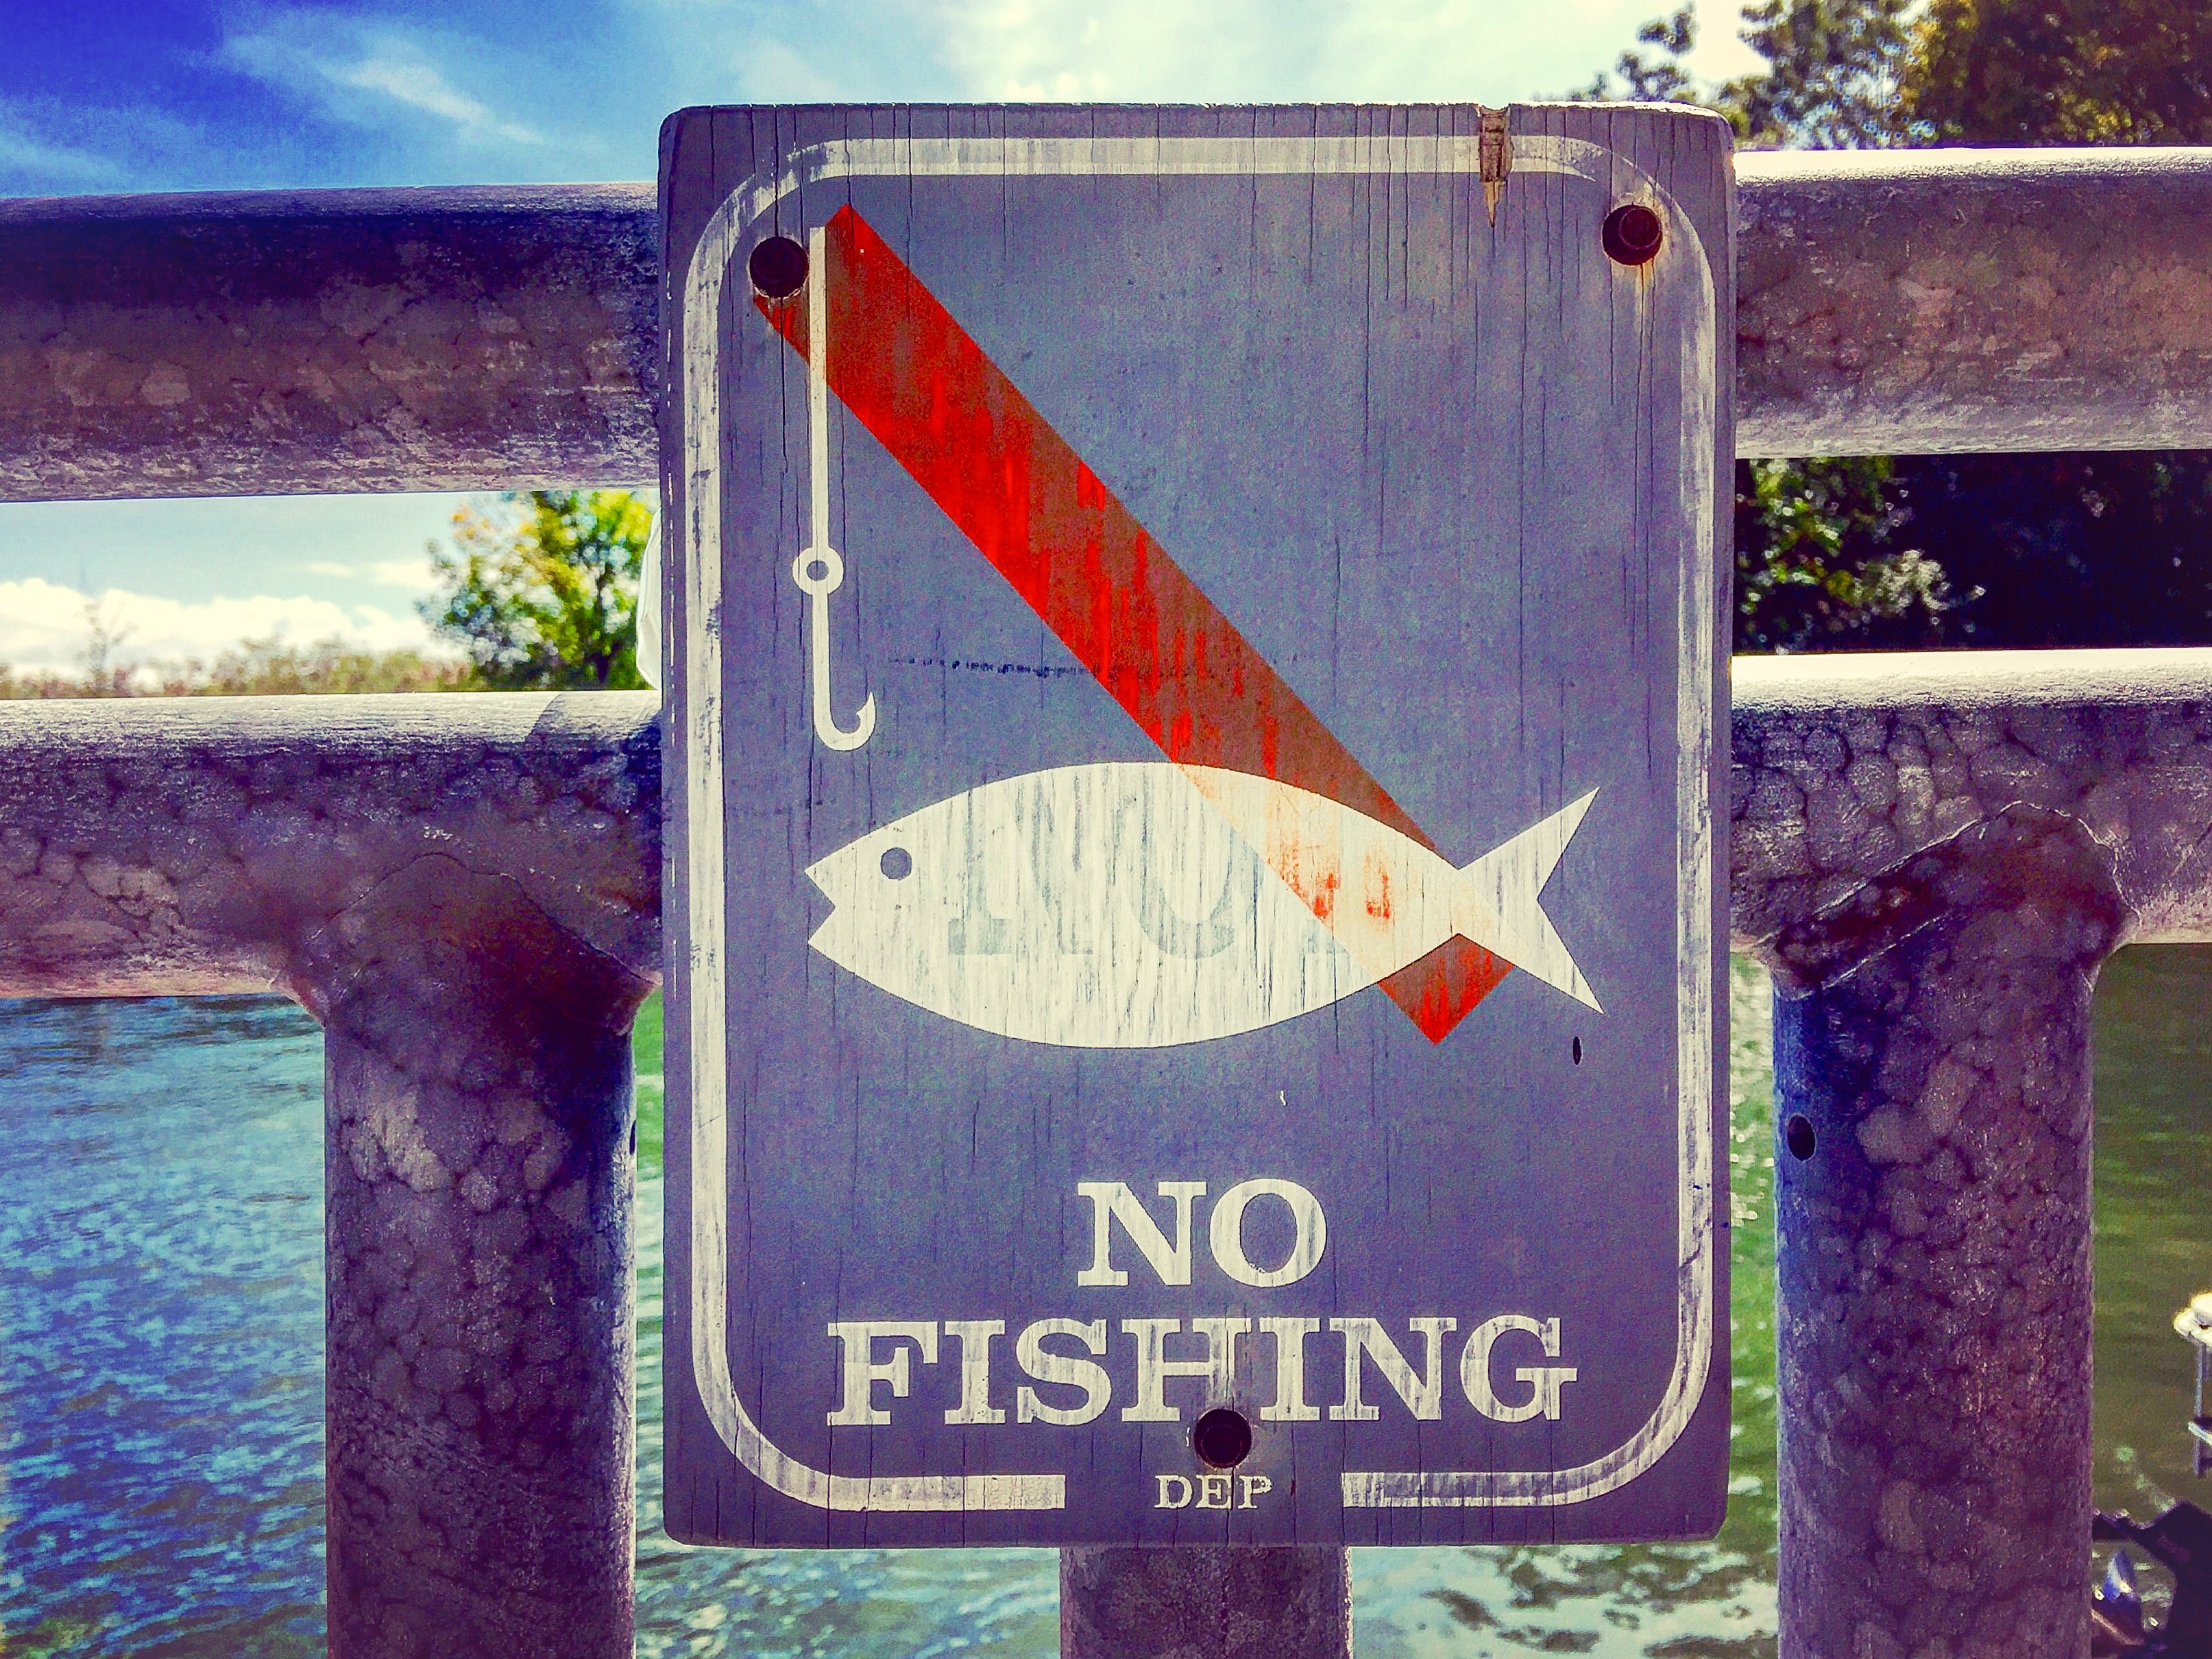
advertising, sign, color, banner, signage, art, poster, image, shape, screenshot